Rondout, New York

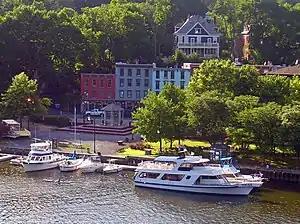
Rondout historic district

The City of Kingston holds many festivals in the Rondout neighborhood, including the "Artists' Soapbox Derby". Launched in 1995 by two local artists, Yourij ("George") and Nancy Donskoj, the Kingston Artists' Soapbox Derby is an annual event that combining soap box racers and works of art, although the Donskojs were divorced by 2011. Spectators can watch these sculptures race down Broadway to the Strand. Prizes are awarded in various categories, including "Most Awkward, Dizzying and Almost Hit a Child".